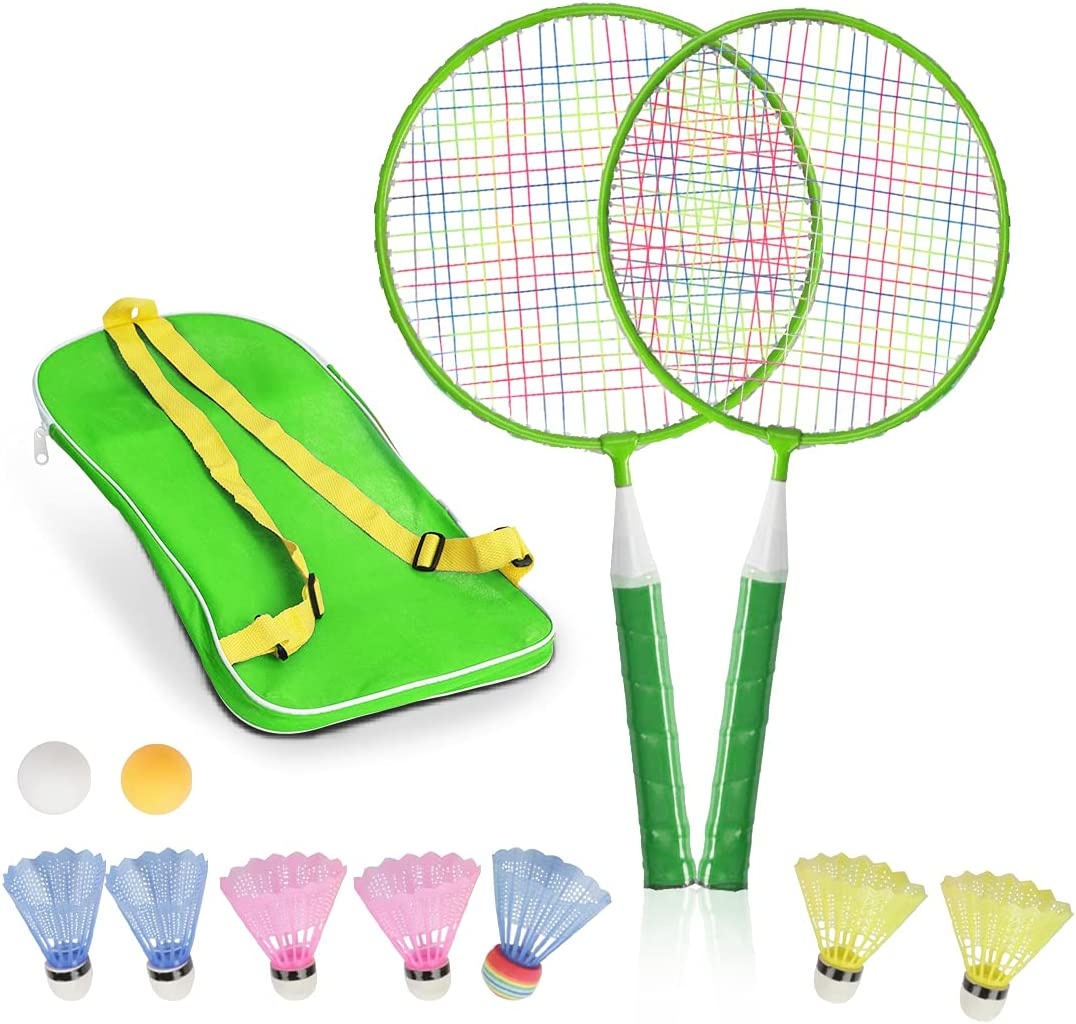
1 Set of badminton rackets with lightweight carry bag for kids
Brand: Black Tiger Distribution Shop
📦 Brand new in box and ready to ship 🚛 On average it takes 24-48 hours for processing and 1-5 business days to arrive to you. We upload tracking as well. 🛍 Purchase instantly by pressing “Buy Now” button BELOW 👇🏼 ♥️Your purchase is covered by Facebook Purchase Protection 1-PACKAGE INCLUDES:7pcs Shuttlecocks(the colors are random),2 pcs table tennis ball,2 pcs badminton rackets(made from nylon net cable,iron alloy head and wood grip),1pcs 17.7 inches length blue carrying bag. LIGHTWEIGHT AND CHILDREN SIZE:Weight 0.5 LB,size 17.3*8.6 inches.This set is the best size and weight for kids about 3 to 12 years old,easy to hold and can be used for exercise,training,competition activities. PERFECT FOR BEGINNER: Lightweight to grip;Colorful nylon net cable,attract kids attention;The round-shape head would more easy for kids to catch the ball;T-shaped reinforced joint strengthen the connector, to avoid the deformation and prolong the life. KEEP HEALTH:This set is a tool for exercise and entertainment,keep kids away from TV,mobile phone and computer.It's good to exercise balance,growing height,physical exercise and active brain.
Category: Sporting Goods > Outdoor Recreation > Outdoor Games > Badminton > Badminton Rackets & Sets > Badminton Racket Sets